Zuidema-Idsardi House

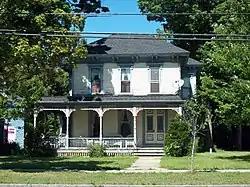
Zuidema-Idsardi House, August 2010

Zuidema-Idsardi House is a historic home located at Lancaster in Erie County, New York. It is a locally significant and distinct example of the vernacular interpretation of Italianate style, incorporating elements of Eastlake movement ornamentation. It was built for John H. Zuidema, a local Dutch businessman, circa 1876.